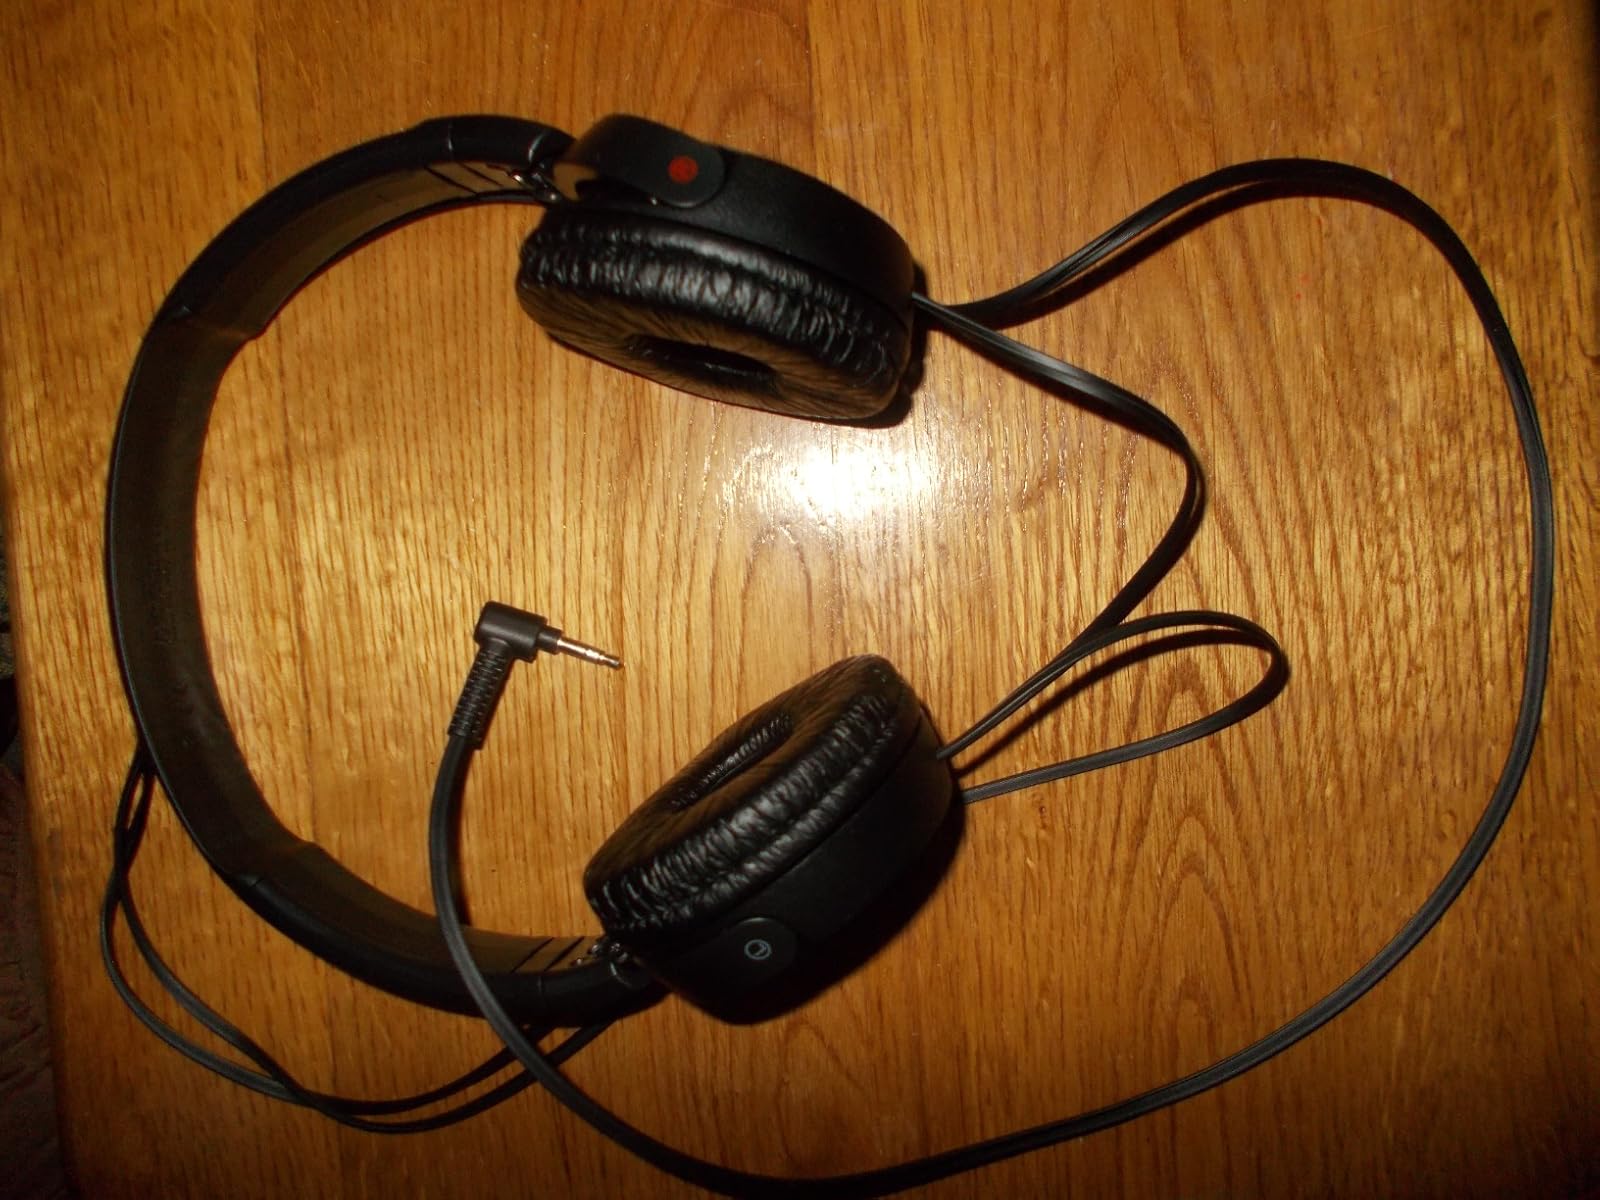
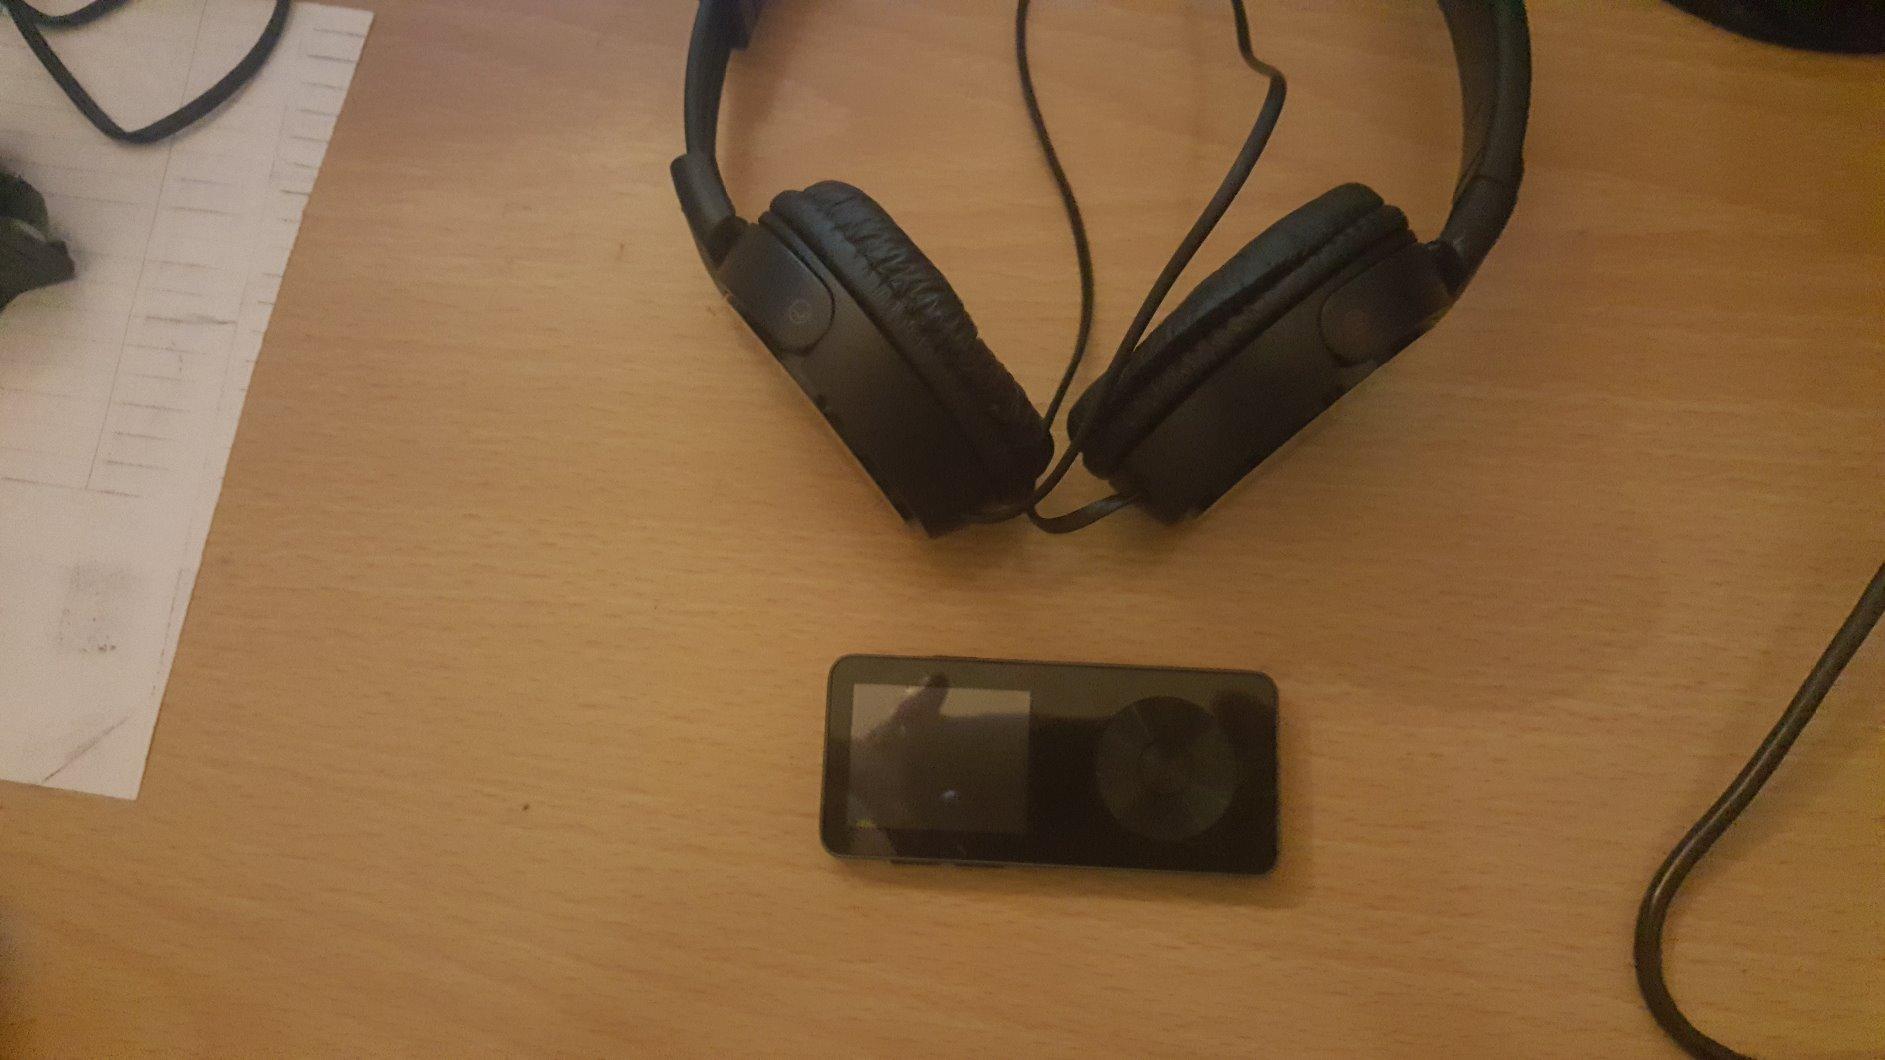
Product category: headphones
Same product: yes